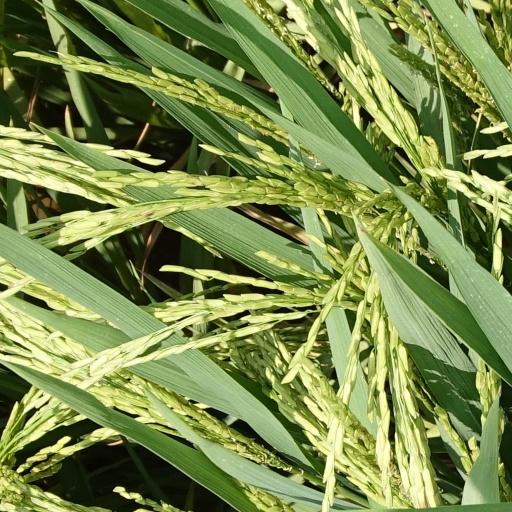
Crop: rice